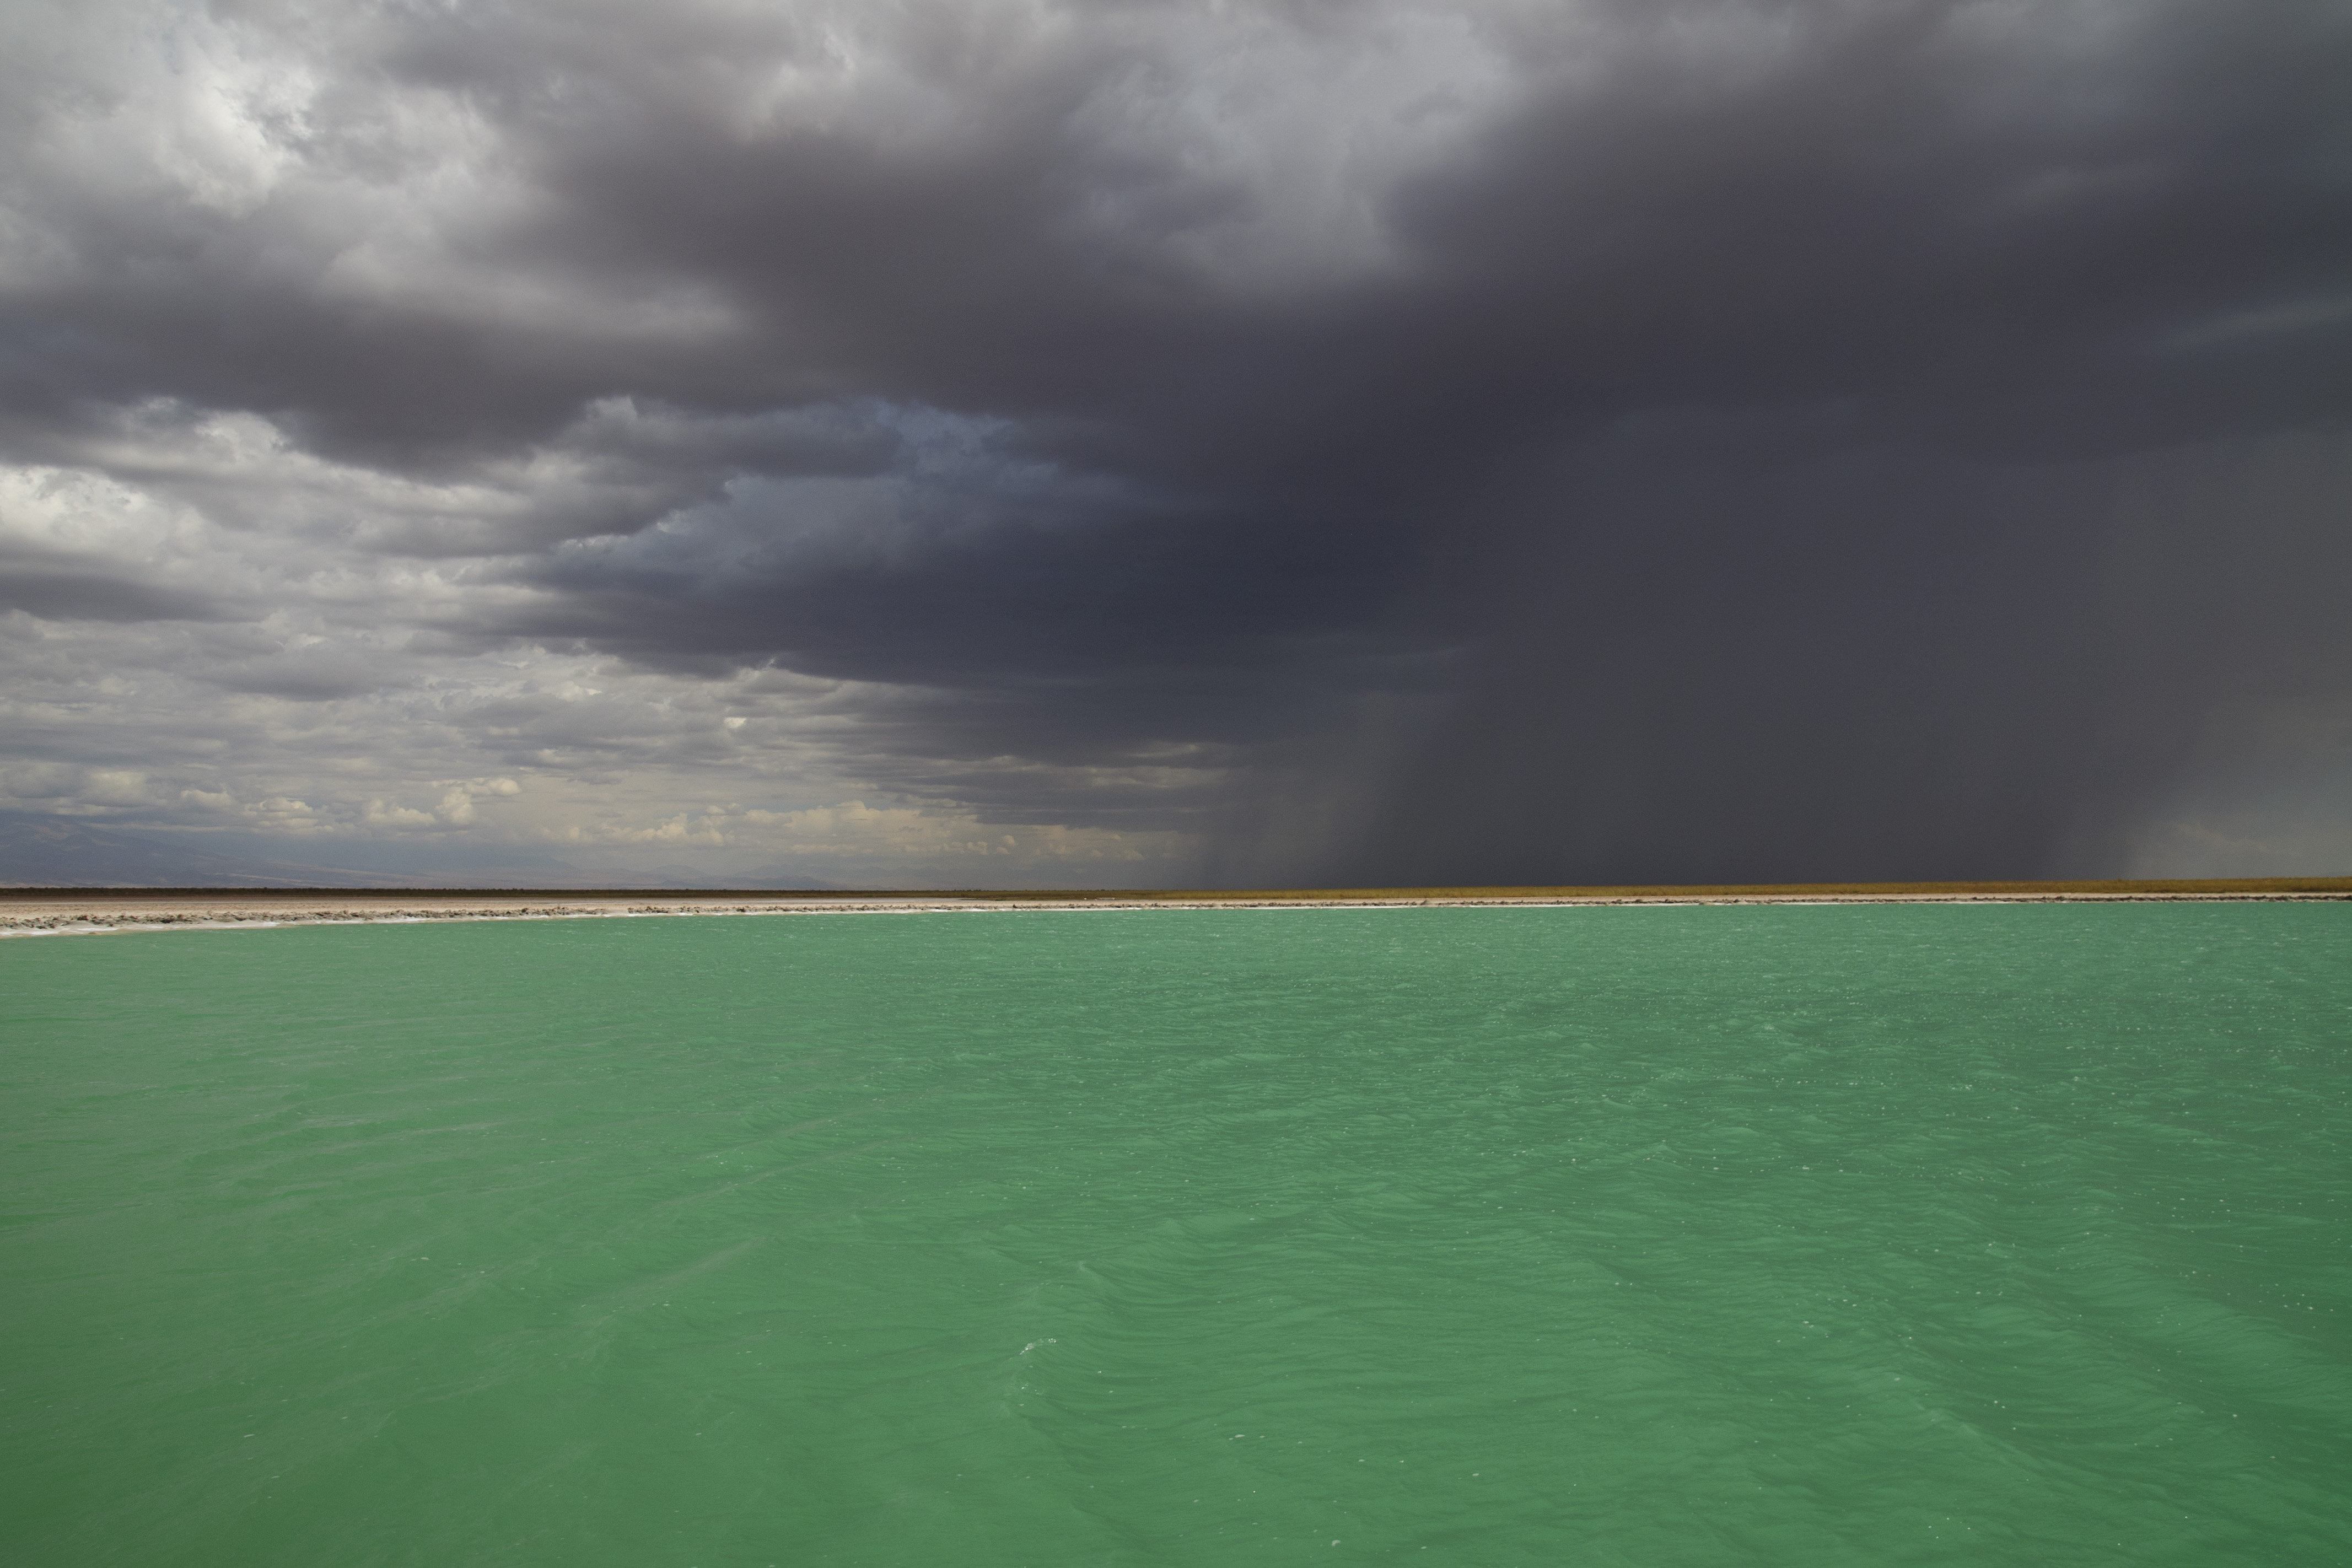
sea, horizon, cloud, sky, sunlight, wind, atmosphere, weather, storm, nikon, chile, sanpedrodeatacama, d300, meteorological phenomenon